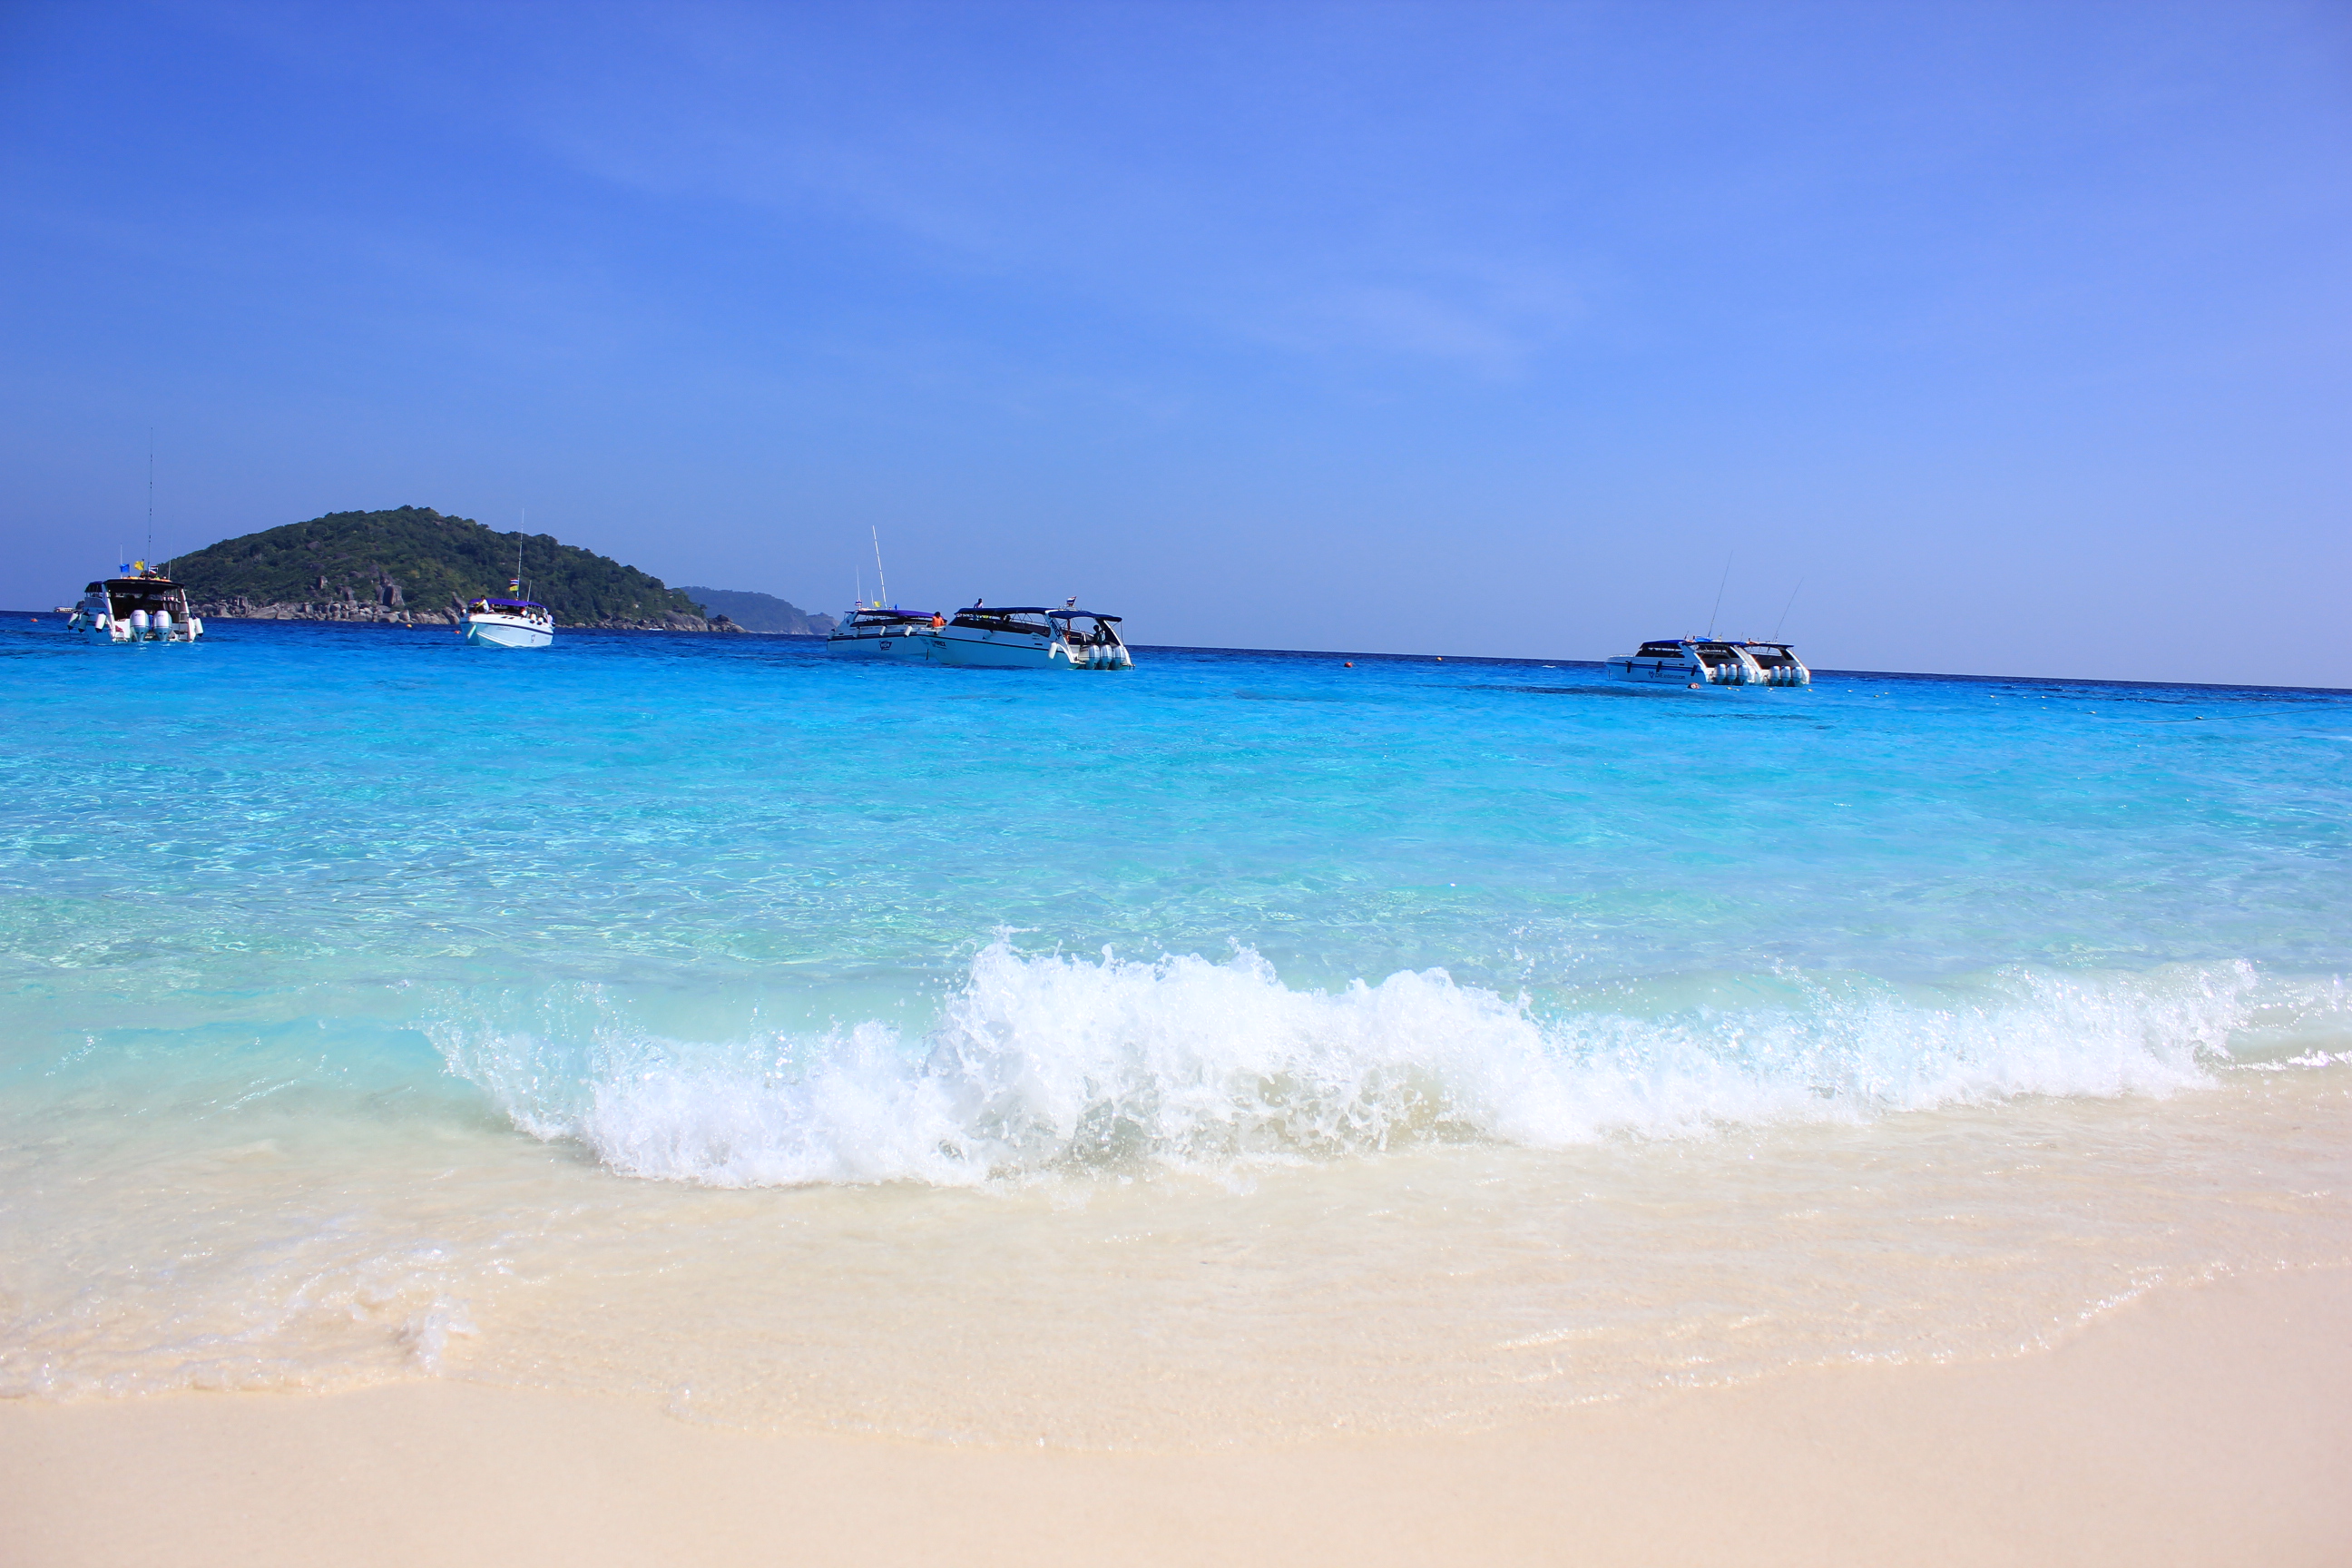
sea, body of water, beach, sky, blue, ocean, coast, coastal and oceanic landforms, shore, water, vacation, azure, caribbean, tropics, turquoise, sand, summer, horizon, tourism, bay, wave, island, cloud, tree, calm, wind wave, lagoon, islet, holiday, bight, rock, headland, promontory, cay